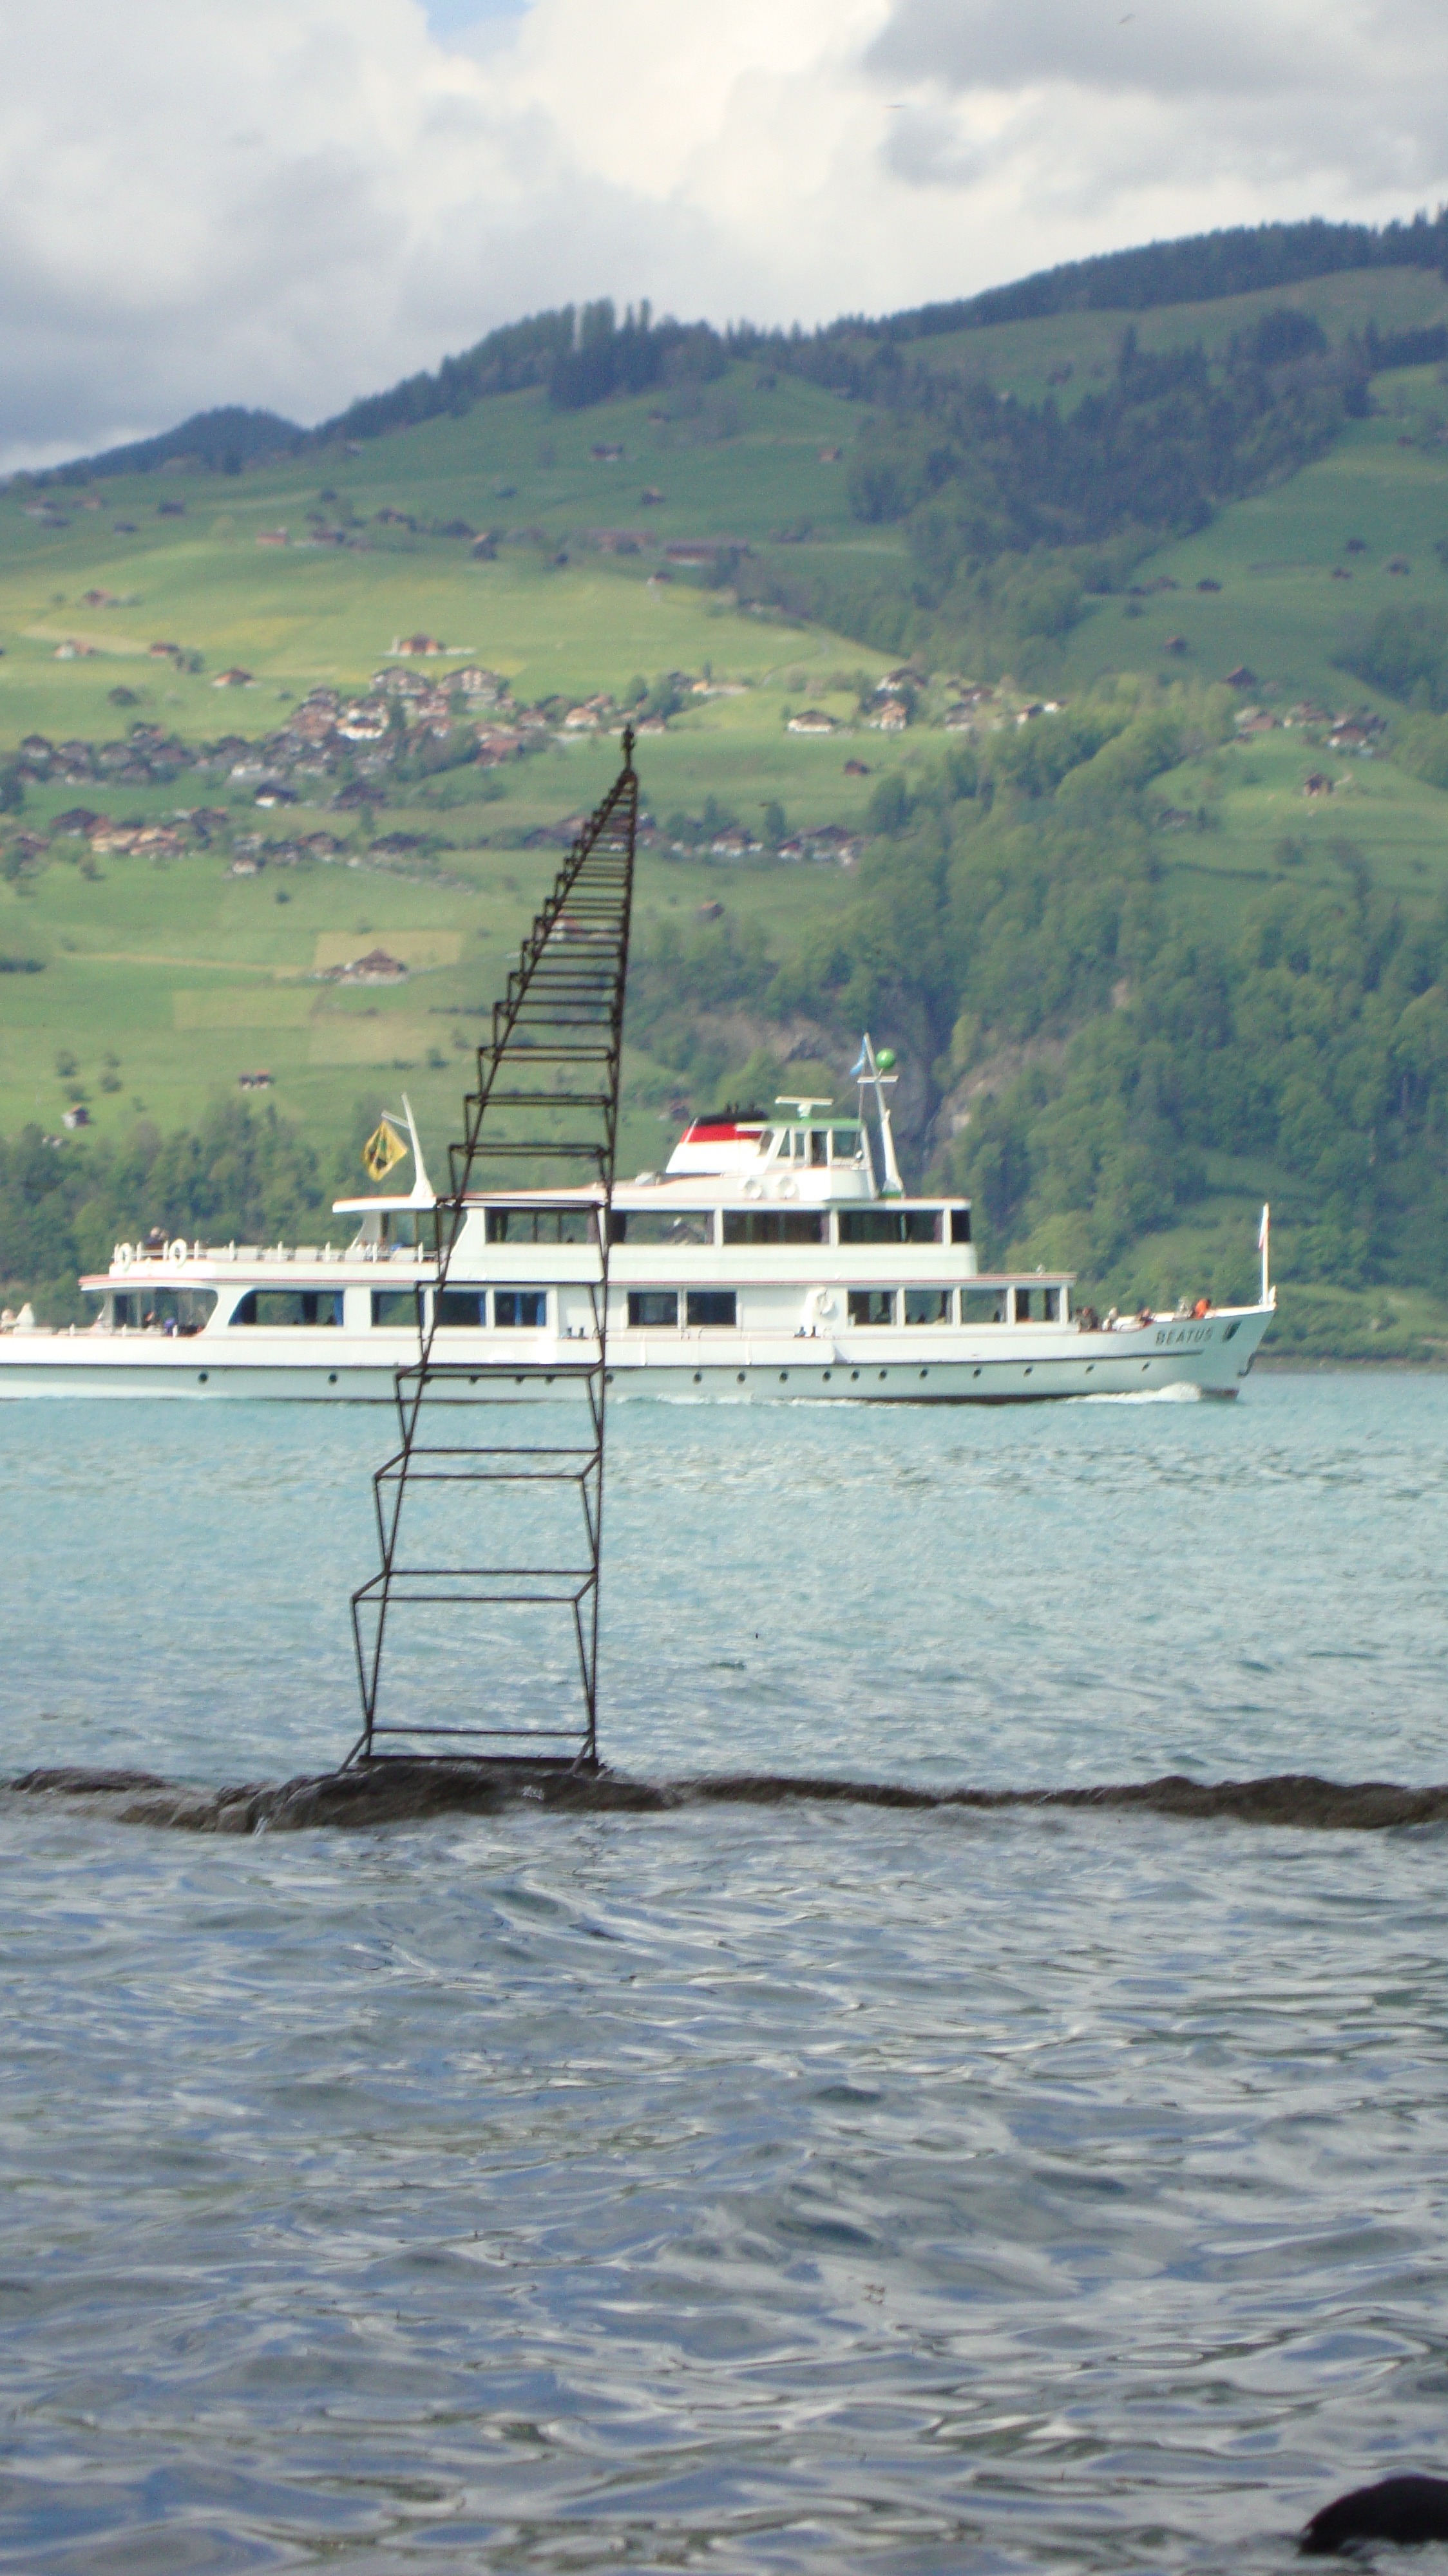
sea, coast, water, nature, dock, boat, plastic, lake, wind, ship, vehicle, symbol, mast, bay, fjord, sailboat, ferry, art, stairs, boating, sail, head, iron, watercraft, loch, waters, lake thun